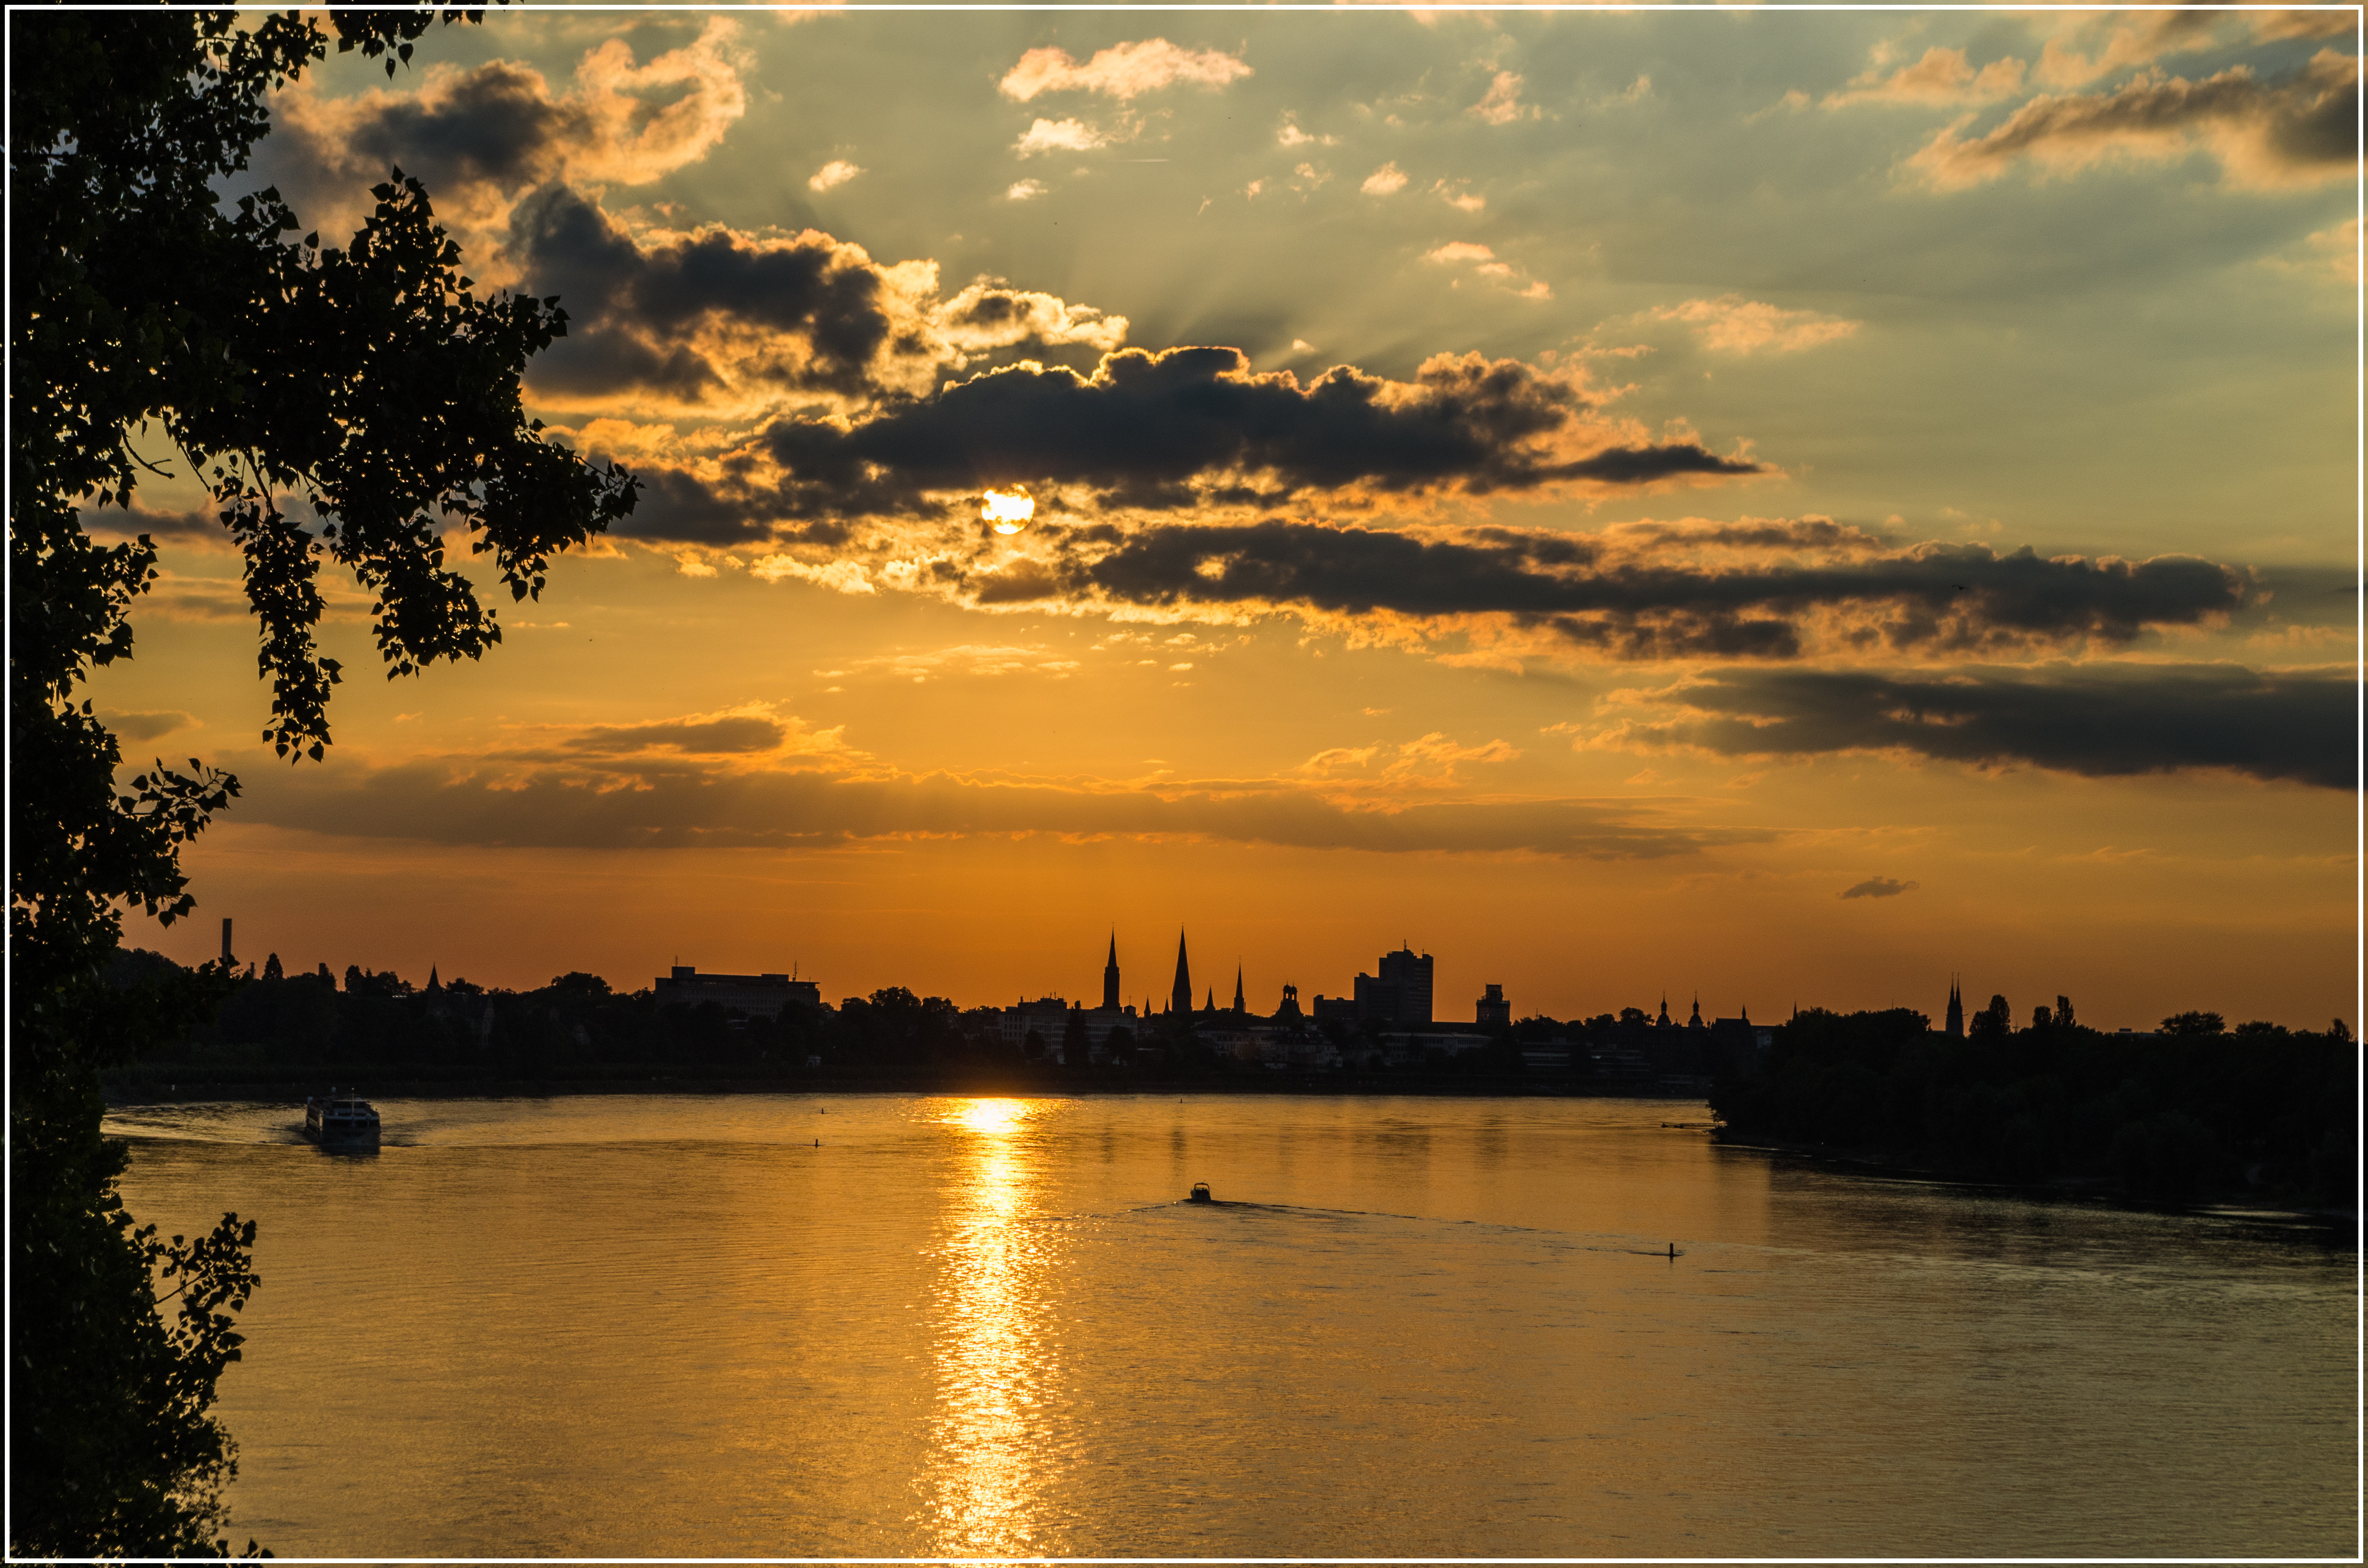
sea, nature, horizon, cloud, sky, sun, sunrise, sunset, sunlight, morning, lake, dawn, river, dusk, dslr, evening, reflection, bay, sonnenuntergang, pentax, sundown, abendstimmung, rhine, bonn, k30, rhein, afterglow, atmospheric phenomenon